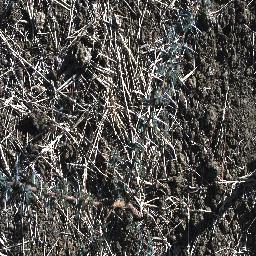
Label: prickly_acacia